Patriot of Ukraine

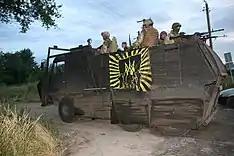
Soldiers of the Azov Battalion display a flag bearing the emblem of Patriot of Ukraine

The First Congress of the Patriot of Ukraine was held in Lviv on 12 December 1999 where it was officially adopted by the Social-National Party of Ukraine (SNPU) as its paramilitary youth wing. In the evening, around 1500 members of the SNPU and the Patriot of Ukraine staged a torchlight demonstration in the city. The first leader of the organization became Andriy Parubiy, who established a long-lasting tradition of torchlight parades, which became an organizational trademark. At that time Parubiy gained national notoriety in Ukraine after he was put on trial for alleged assault on communist demonstrators in Lviv on 7 November 1997. The main TV channels in Ukraine broadcast footage of Parubiy clashing with the demonstrators. The trial was dragged, moved around, and finally the case was dismissed due to the statute of limitations. A photo of Parubiy leading the Patriot of Ukraine march was placed on the cover of his book published in Lviv in 1999.